List of Trinidad and Tobago Carnival character costumes

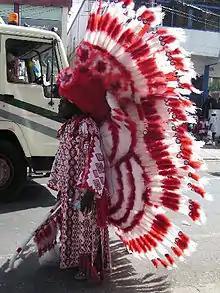
An Indian costume with an exaggerated headdress.

There are multiple variations of the Devil, or devil-like creatures, in carnival costumes. In modern day, the devil costumes all look very similar, but there was once a time when every devil costume was very distinct. The most traditional one is called The Bookman. This character is known for his giant paper mask and the possessions he always has handy: a book and a pencil to write down prospective souls.